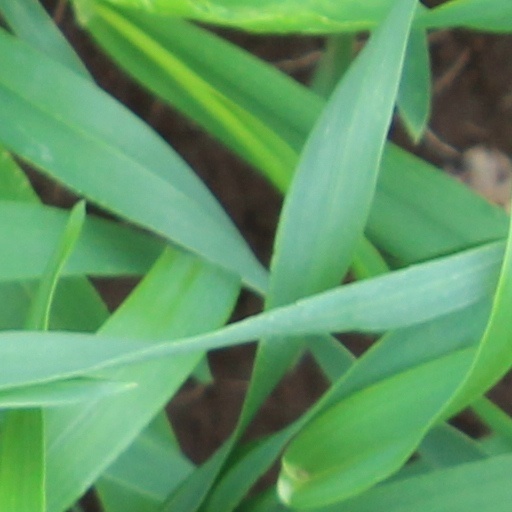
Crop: wheat